Mariano Arista

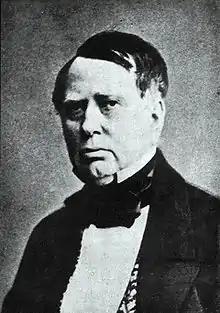
Photograph of Mariano Arista before his death in 1855

When Santa Anna came back to power, Arista was expelled from the country. In poor health, he visited many cities in Europe before finally settling in Seville where his condition only became worse. He wished to return to Mexico, and finally got on board a ship to Lisbon, but as his health deteriorated he sought to go to Paris for medical help. He died on board the steamer Tagus on 7 August 1855, at half past ten in the evening.